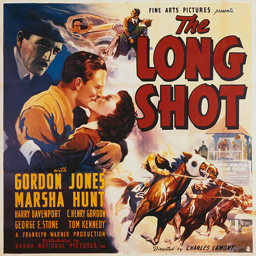
a poster for drama starring actor and pop artist .